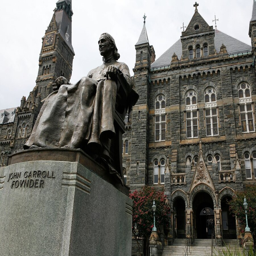
a statue of organisation founder , founder , sits before late gothic revival structure on the school 's campus .